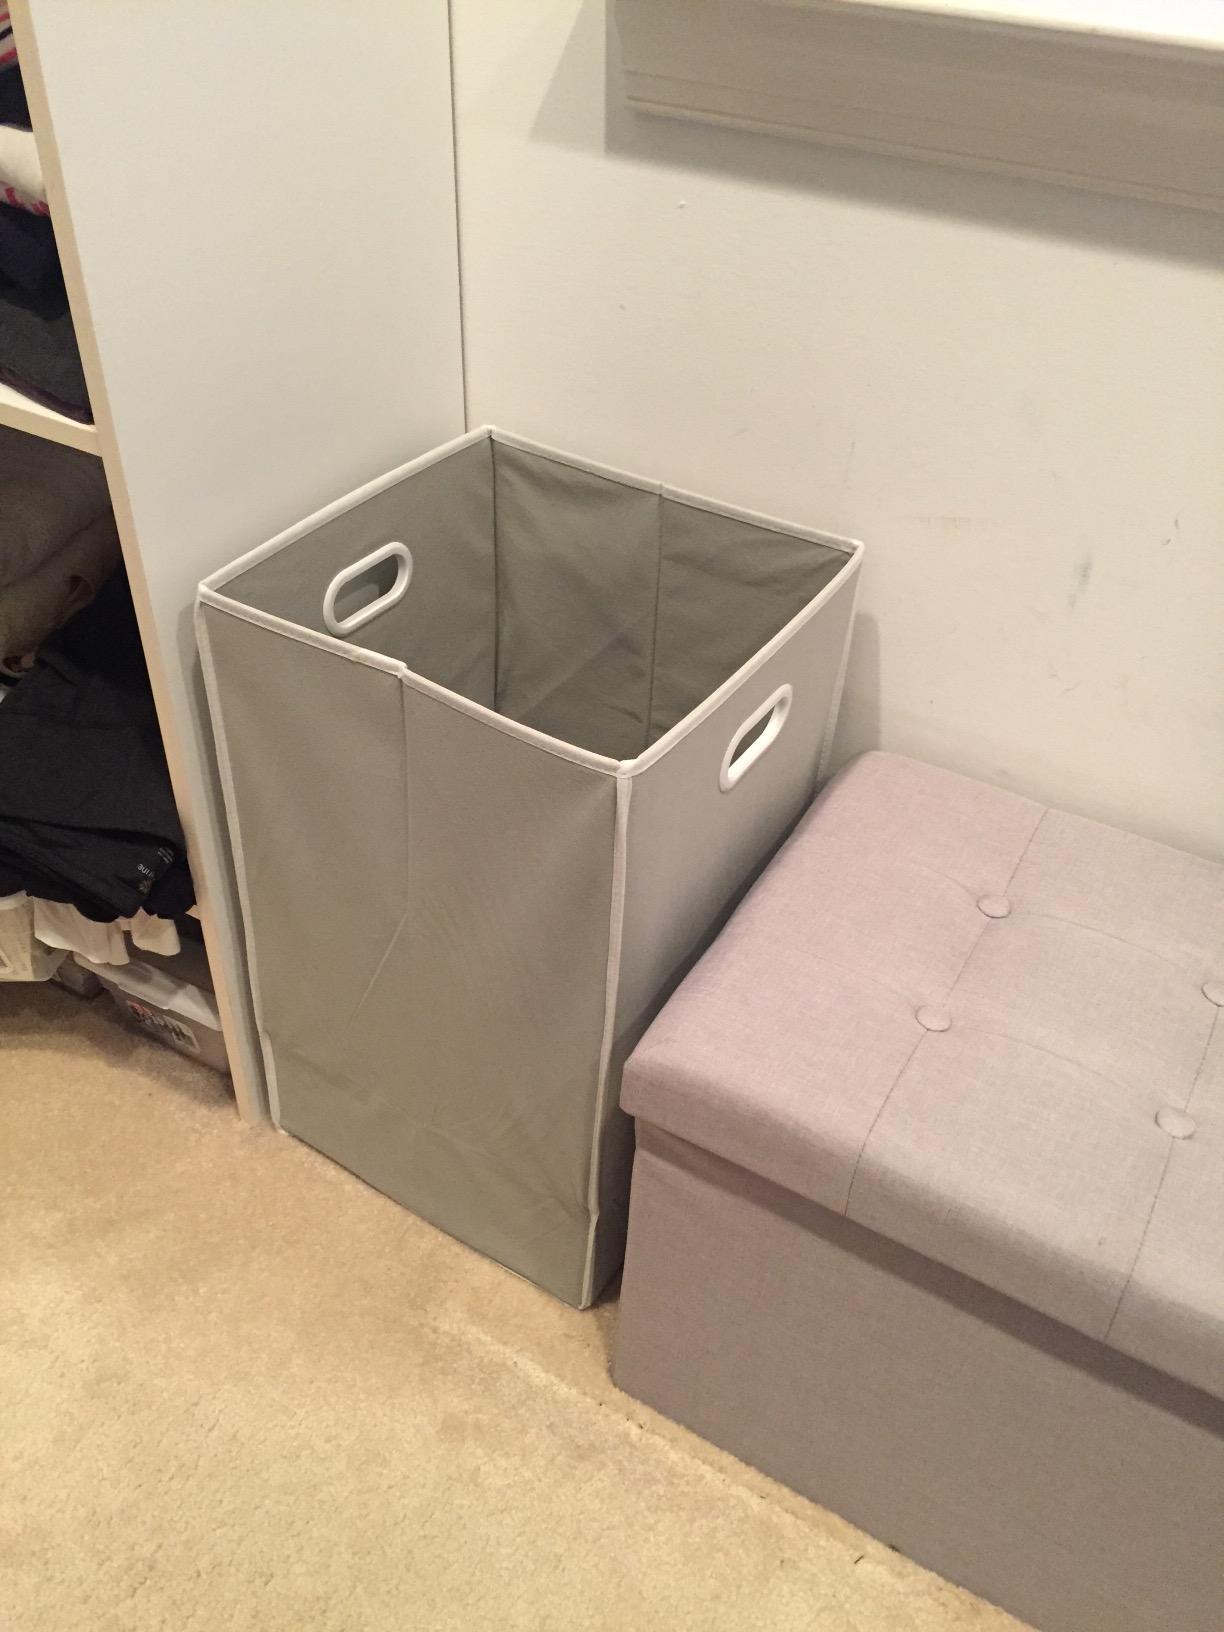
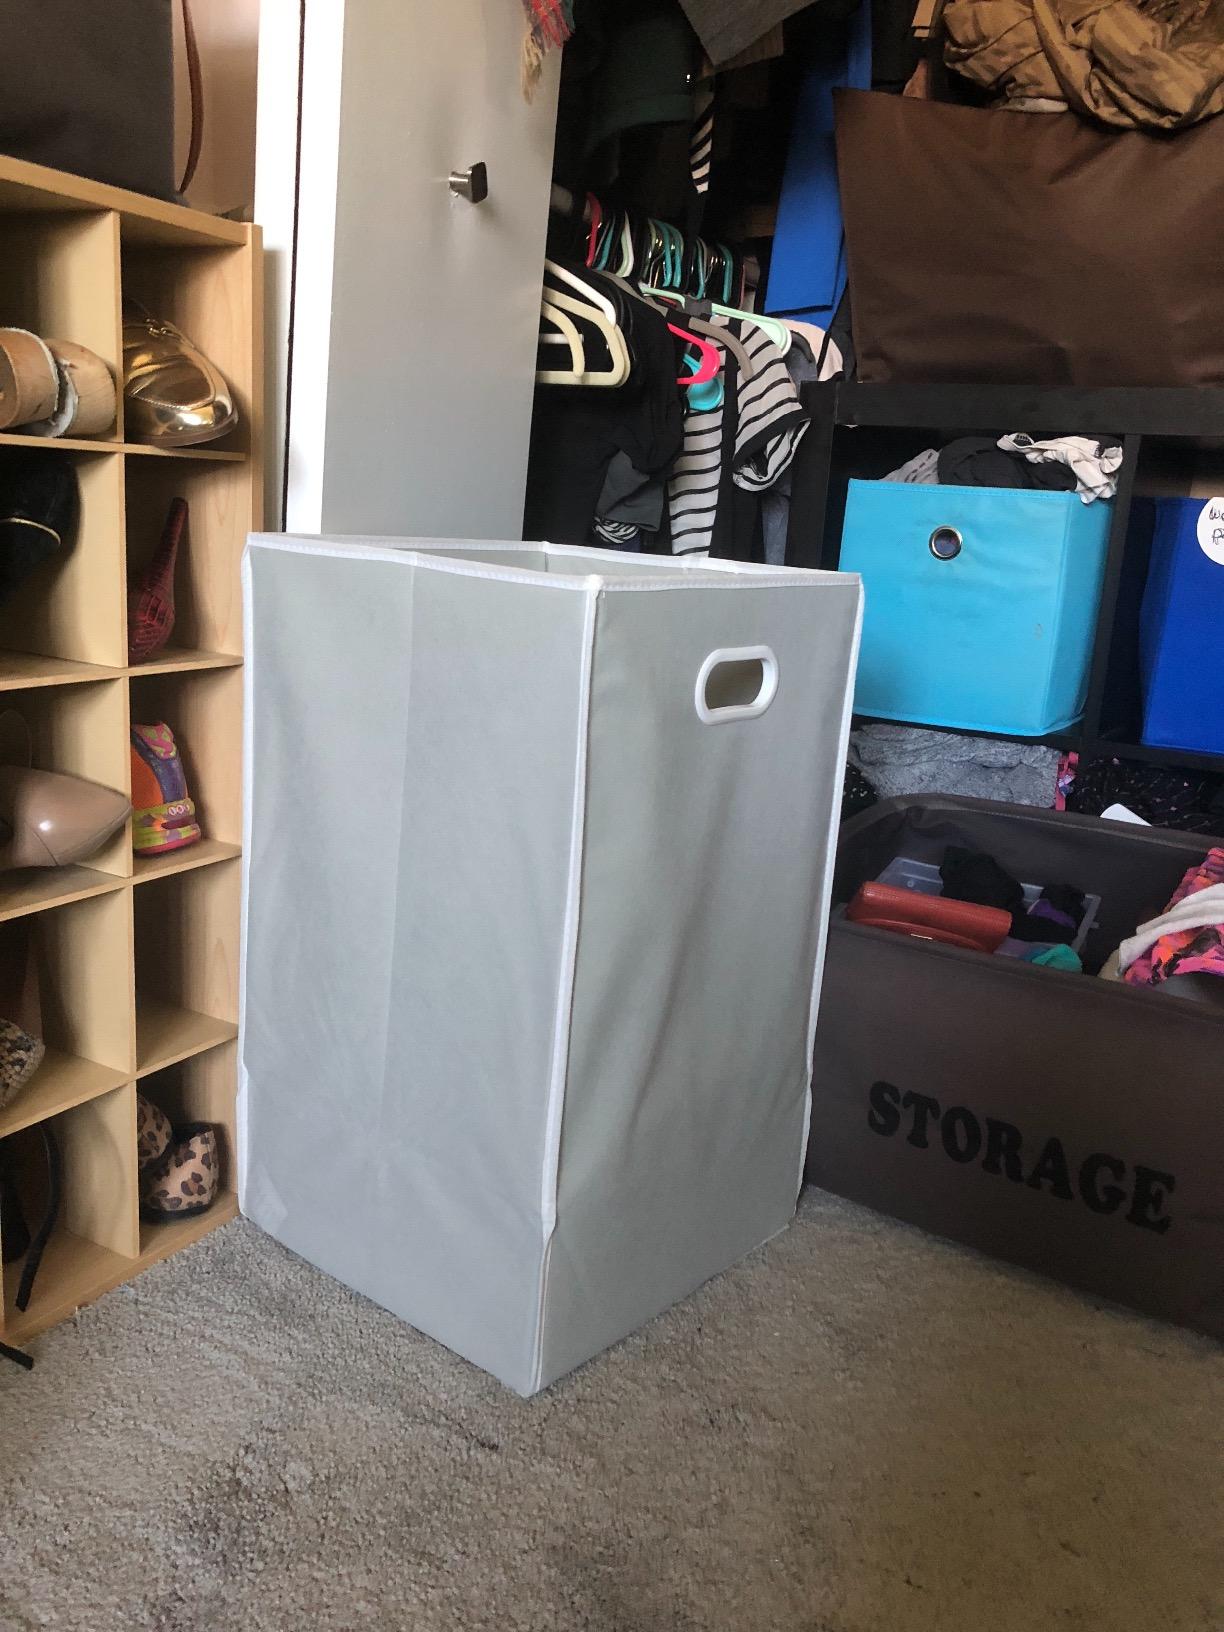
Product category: items_hamper
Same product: yes